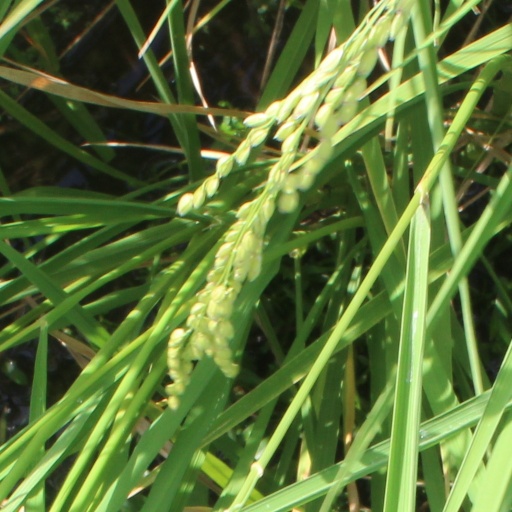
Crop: rice